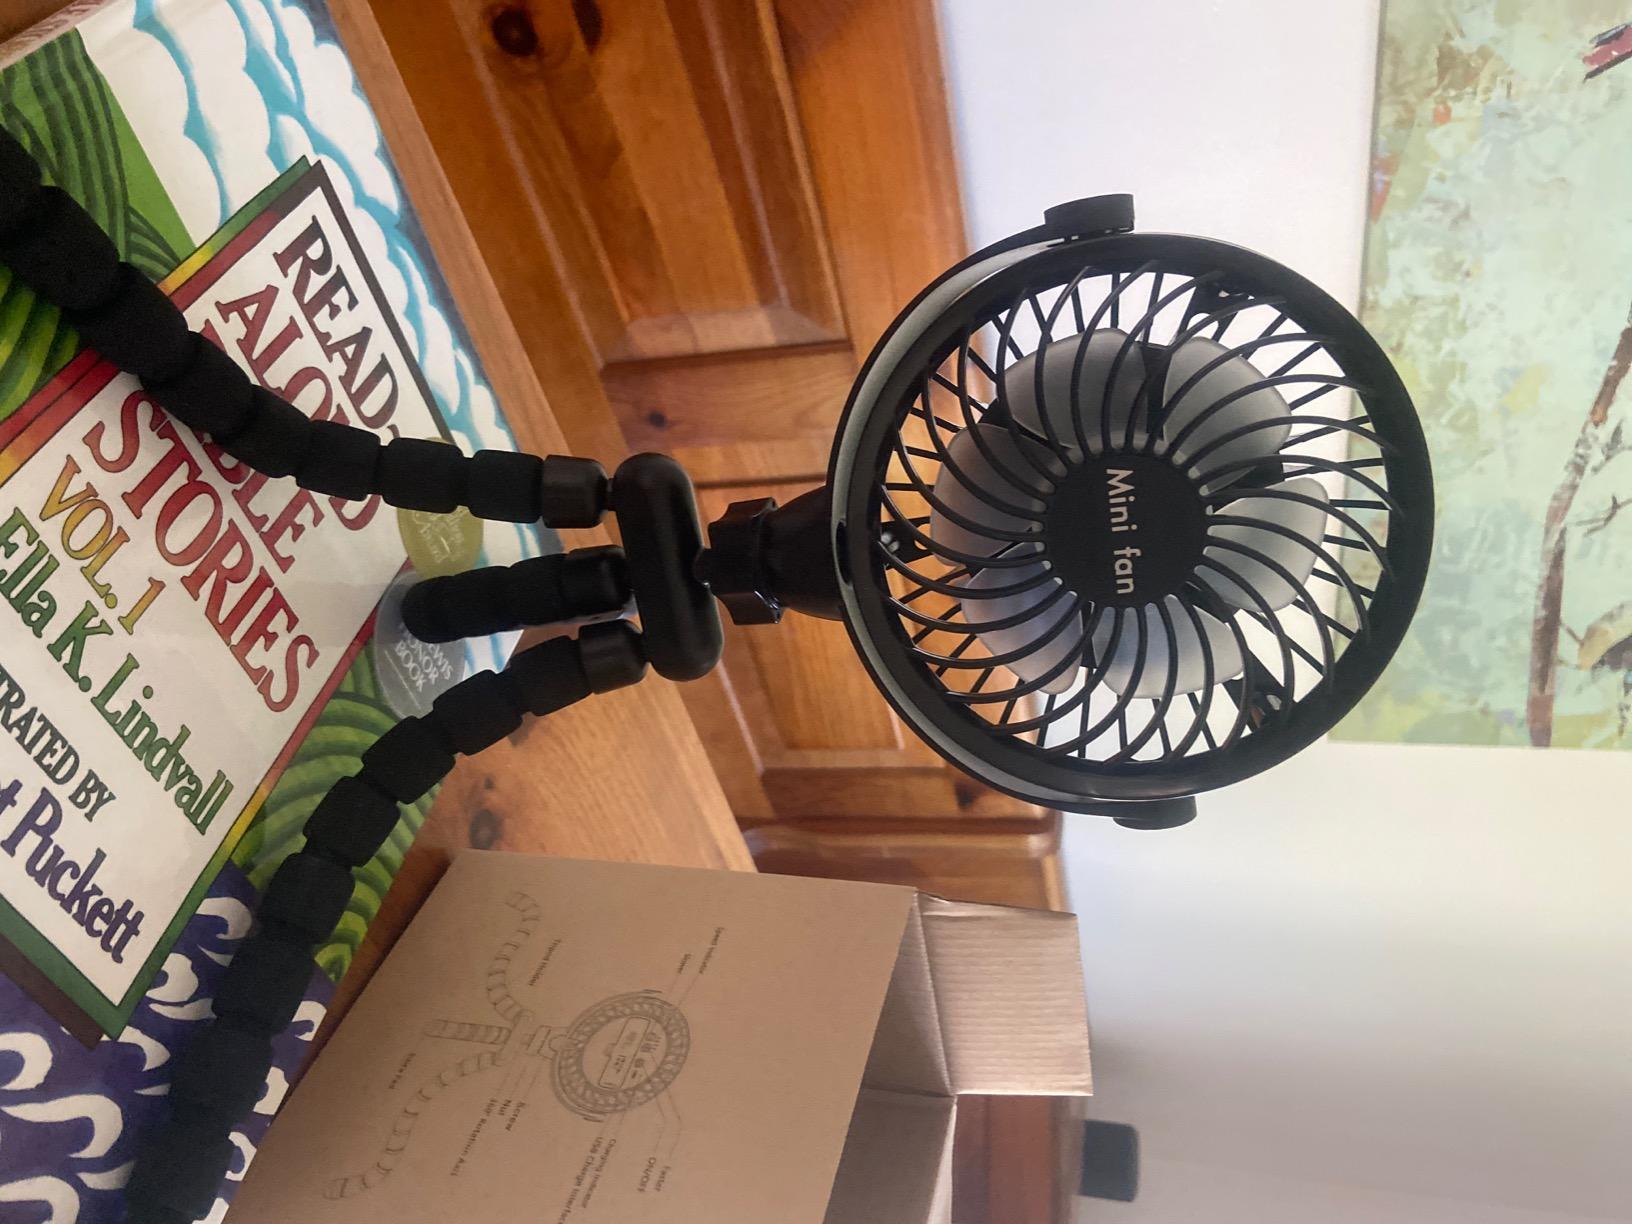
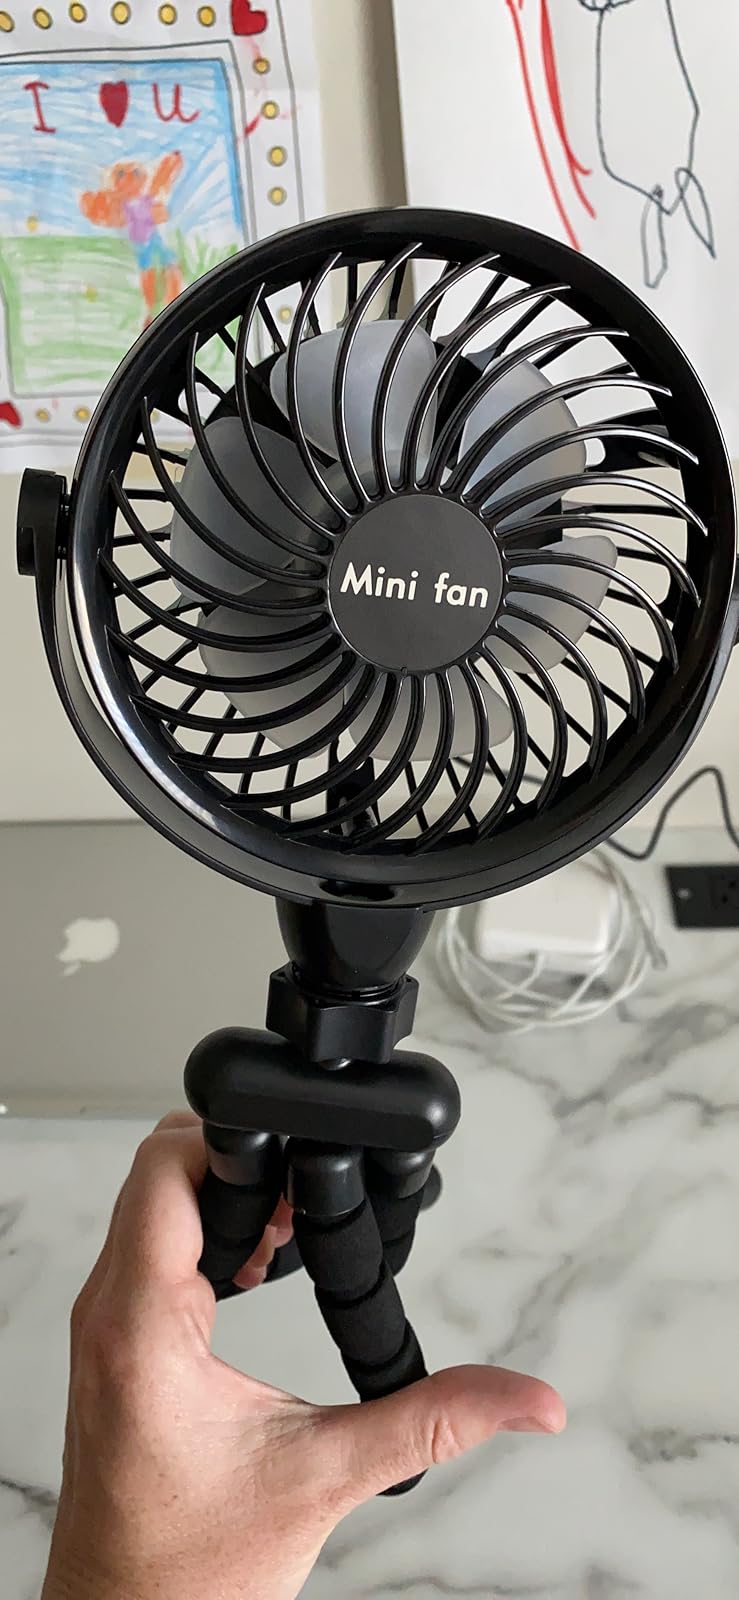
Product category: fan
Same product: yes